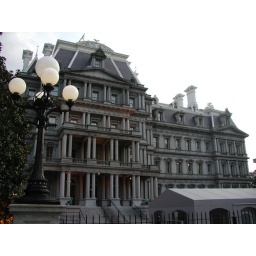
A historical building directly west of the White House. Currently used by agencies that serve the office of the president